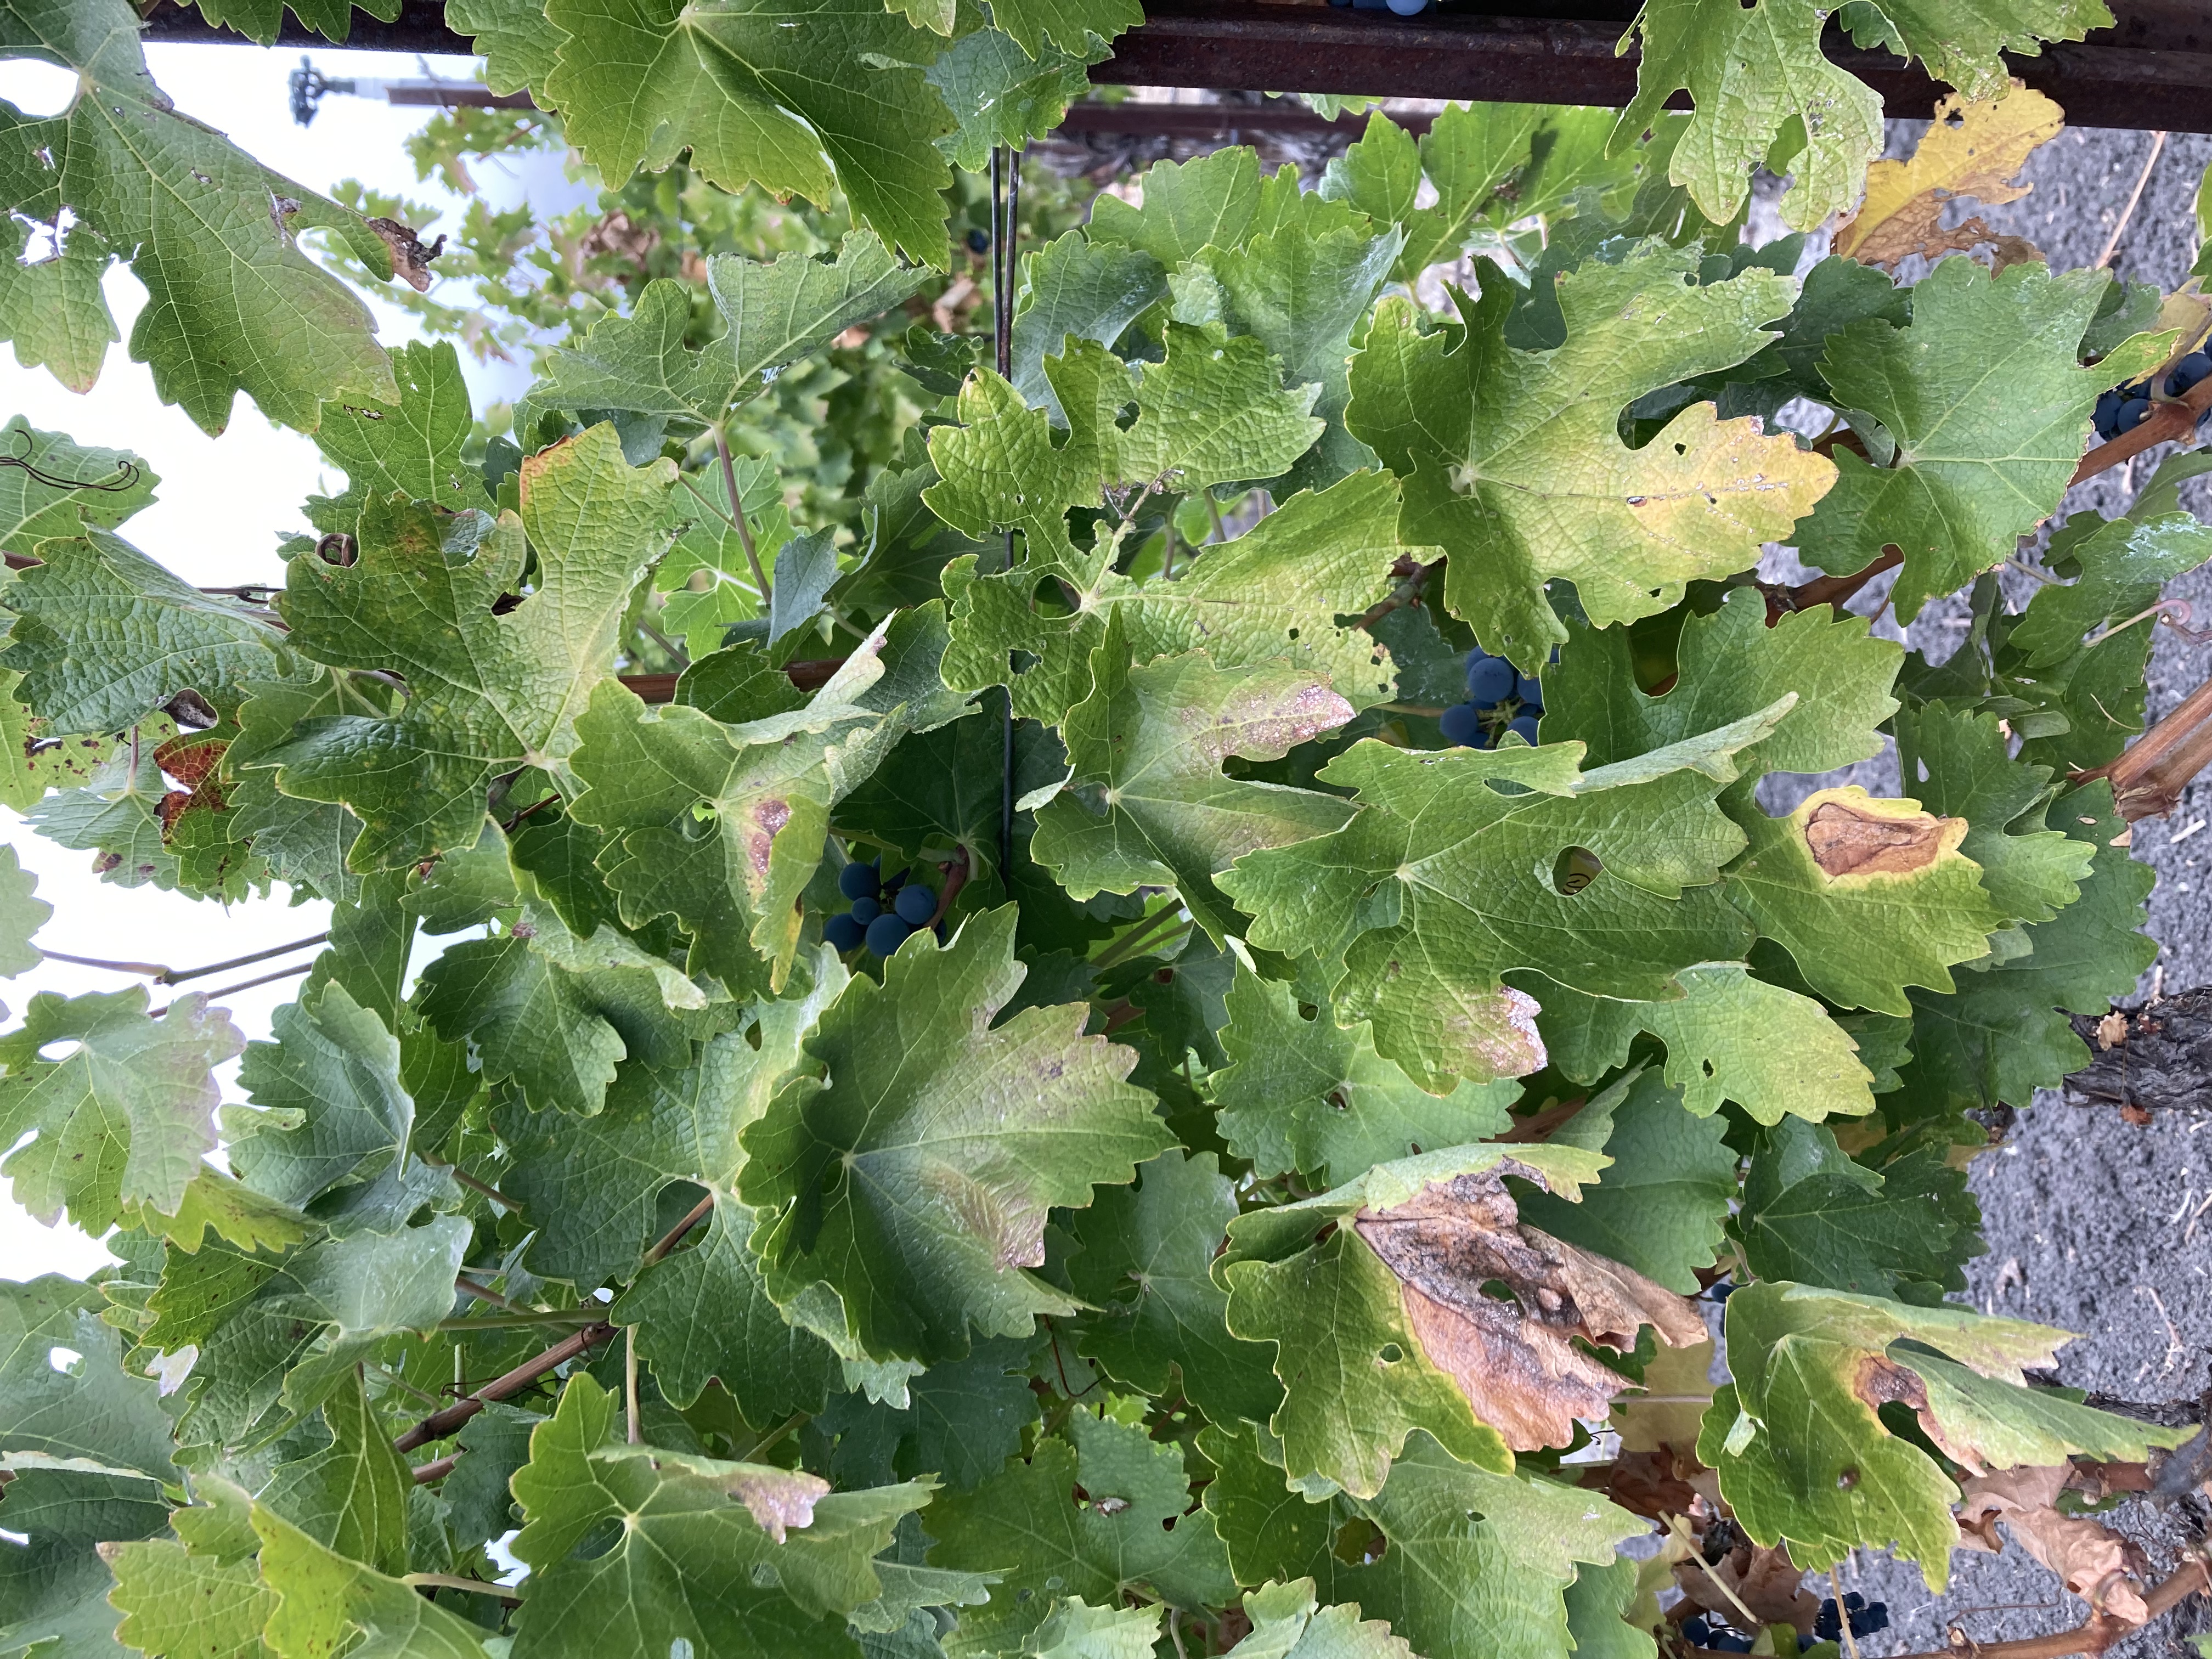
Label: No Virus